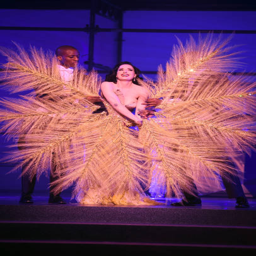
actor performs on stage at the fashion show during fashion week